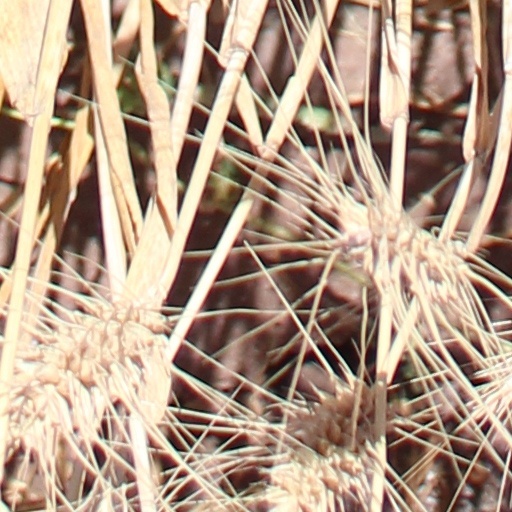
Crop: wheat